32 Avenue of the Americas

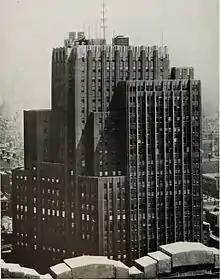

The surrounding area underwent multiple changes in the late 1920s and early 1930s that resulted in AT&T's acquisition of the entire block. The first change occurred in 1926, when the extension of Sixth Avenue southward from Greenwich Village was announced as a means to provide a more direct route for traffic to and from the Holland Tunnel. This occurred simultaneously with the construction of the Eighth Avenue subway under Church Street and Sixth Avenue. Starting in 1929, the entirety of Church Street was widened from ; the project necessitated the acquisition of properties on the western side of the street. These projects resulted in the demolition of the six properties on the eastern side of the block containing 24 Walker Street, as well as the westernmost third of the block, which was in the path of Sixth Avenue. The Sixth Avenue extension opened in 1930, and both street-widening projects and the subway were completed in 1932.